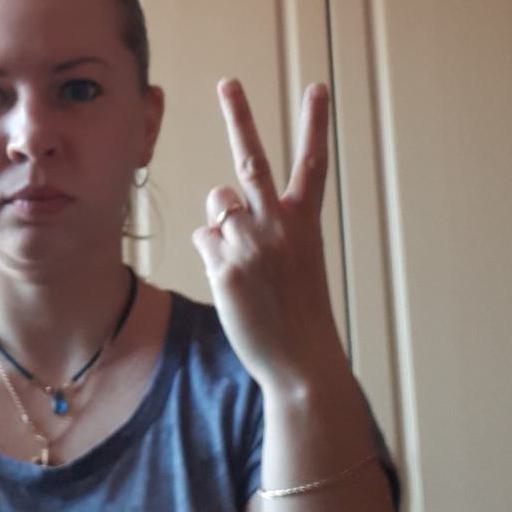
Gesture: peace_inverted